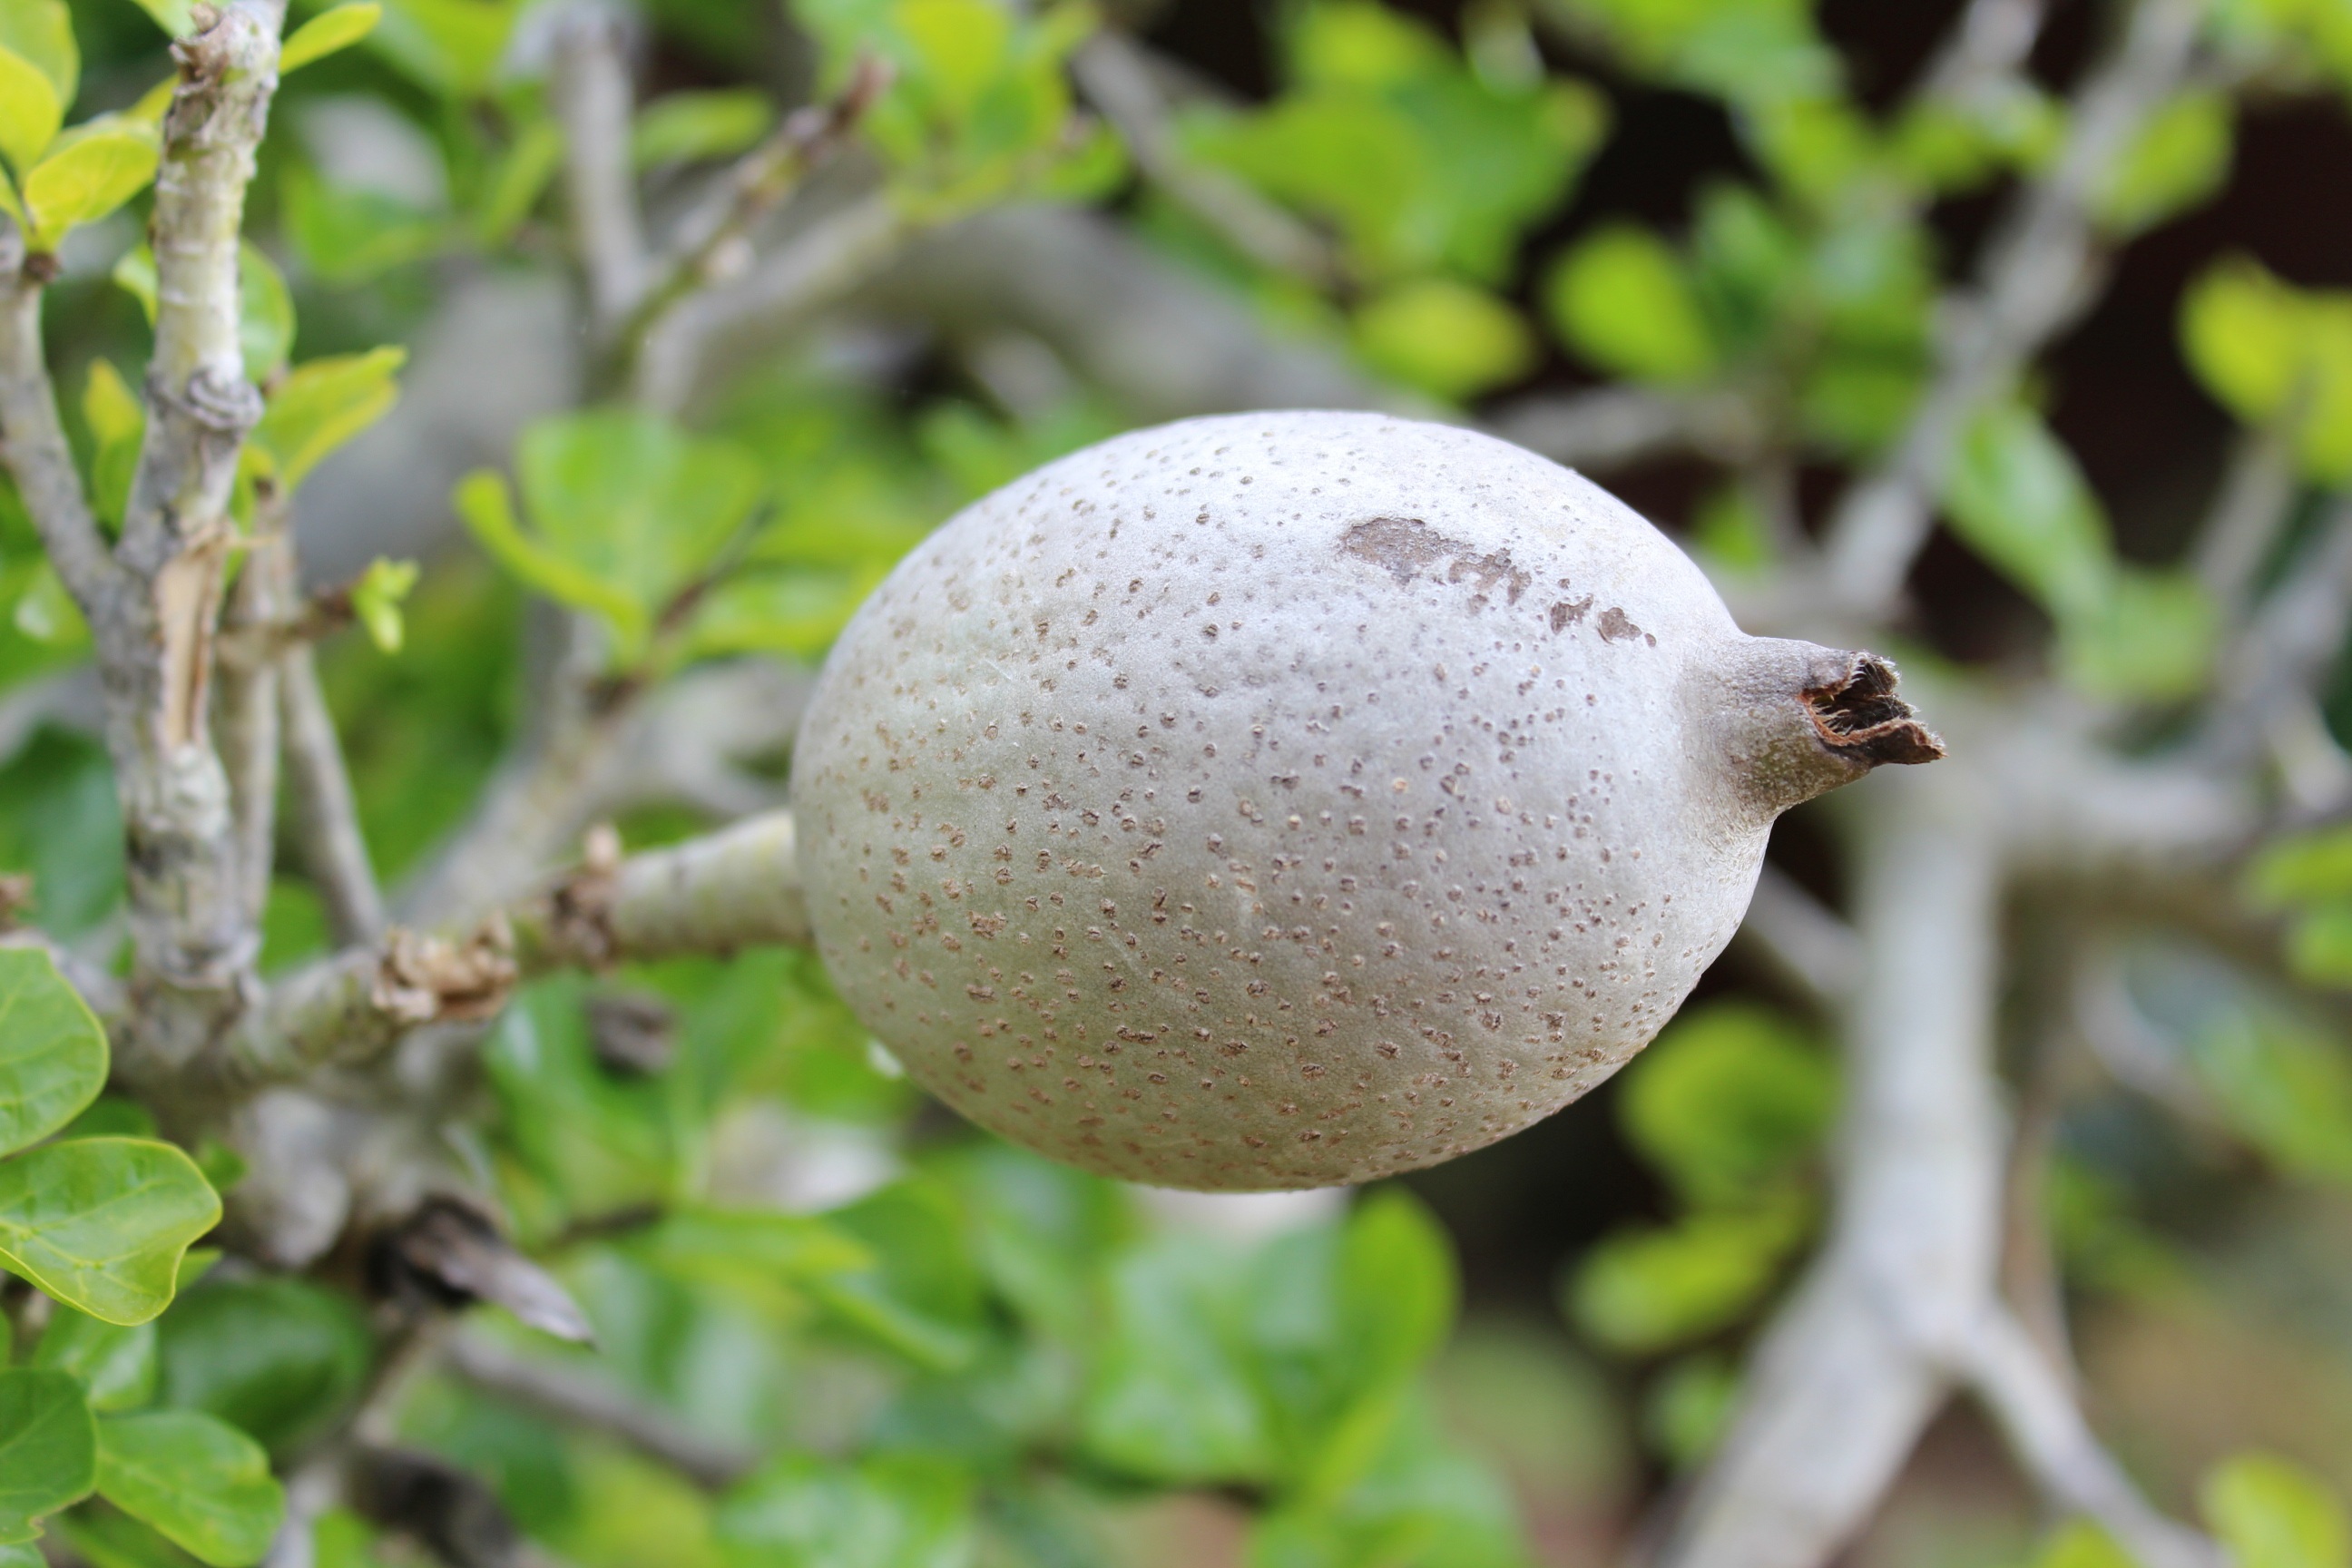
branch, plant, fruit, leaf, flower, wildlife, food, produce, botany, flora, fauna, shrub, gardenia, macro photography, flowering plant, gardenia fruit, land plant